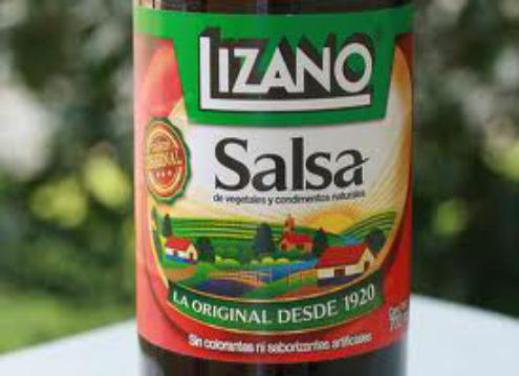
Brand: lizano
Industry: Food